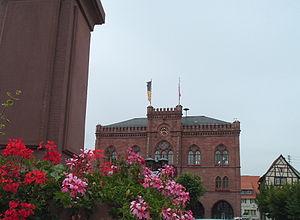
Tauberbischofsheim est le chef-lieu de l'arrondissement de Main-Tauber au nord-est du land de Bade-Wurtemberg, sur la Tauber et la Route Romantique.